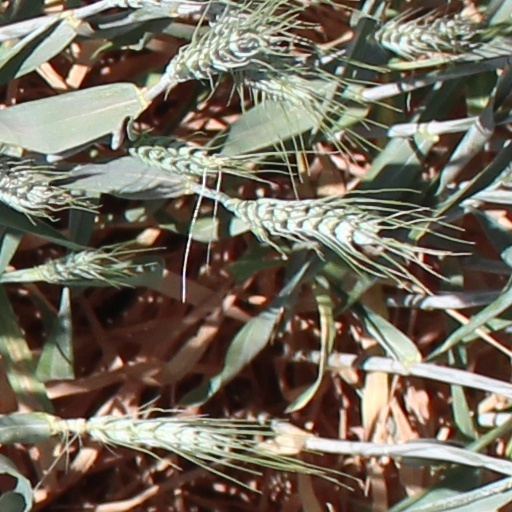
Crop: wheat